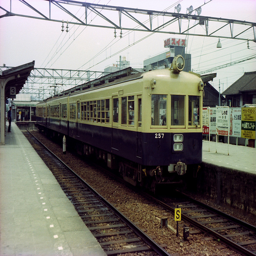
a train on a track near a platform
A train station with a person standing on the platform.
a train sits at a mostly empty station with lots of signs covered with Asian characters
a black and white train sitting on the track
The yellow and black train is traveling down the far train.